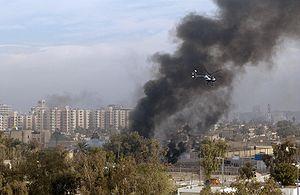
Une société militaire privée, également appelée entreprise militaire et de sécurité privée ou encore entreprise de services de sécurité et de défense et en anglais private military company, est une société fournissant des services dans le domaine de la sécurité et de la défense à des gouvernements, organisations internationales, ONG ou entreprises privées ; en 2012, la désignation officielle française est « entreprise de services de sécurité et de défense ».